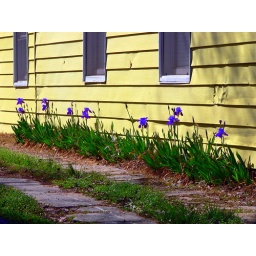
Irises against a yellow wall